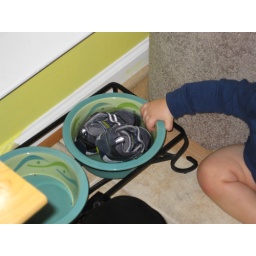
Shoes in the water bowl